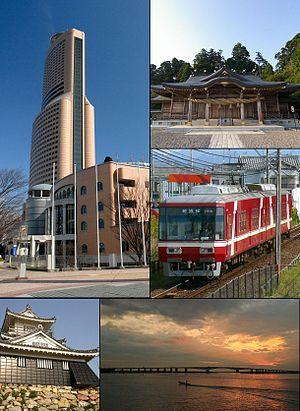
Hamamatsu est une ville située dans la préfecture de Shizuoka, au Japon. Elle est la municipalité la plus peuplée de cette préfecture.